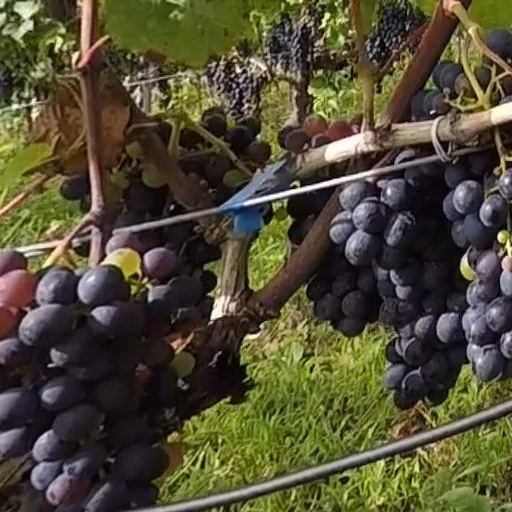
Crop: grape